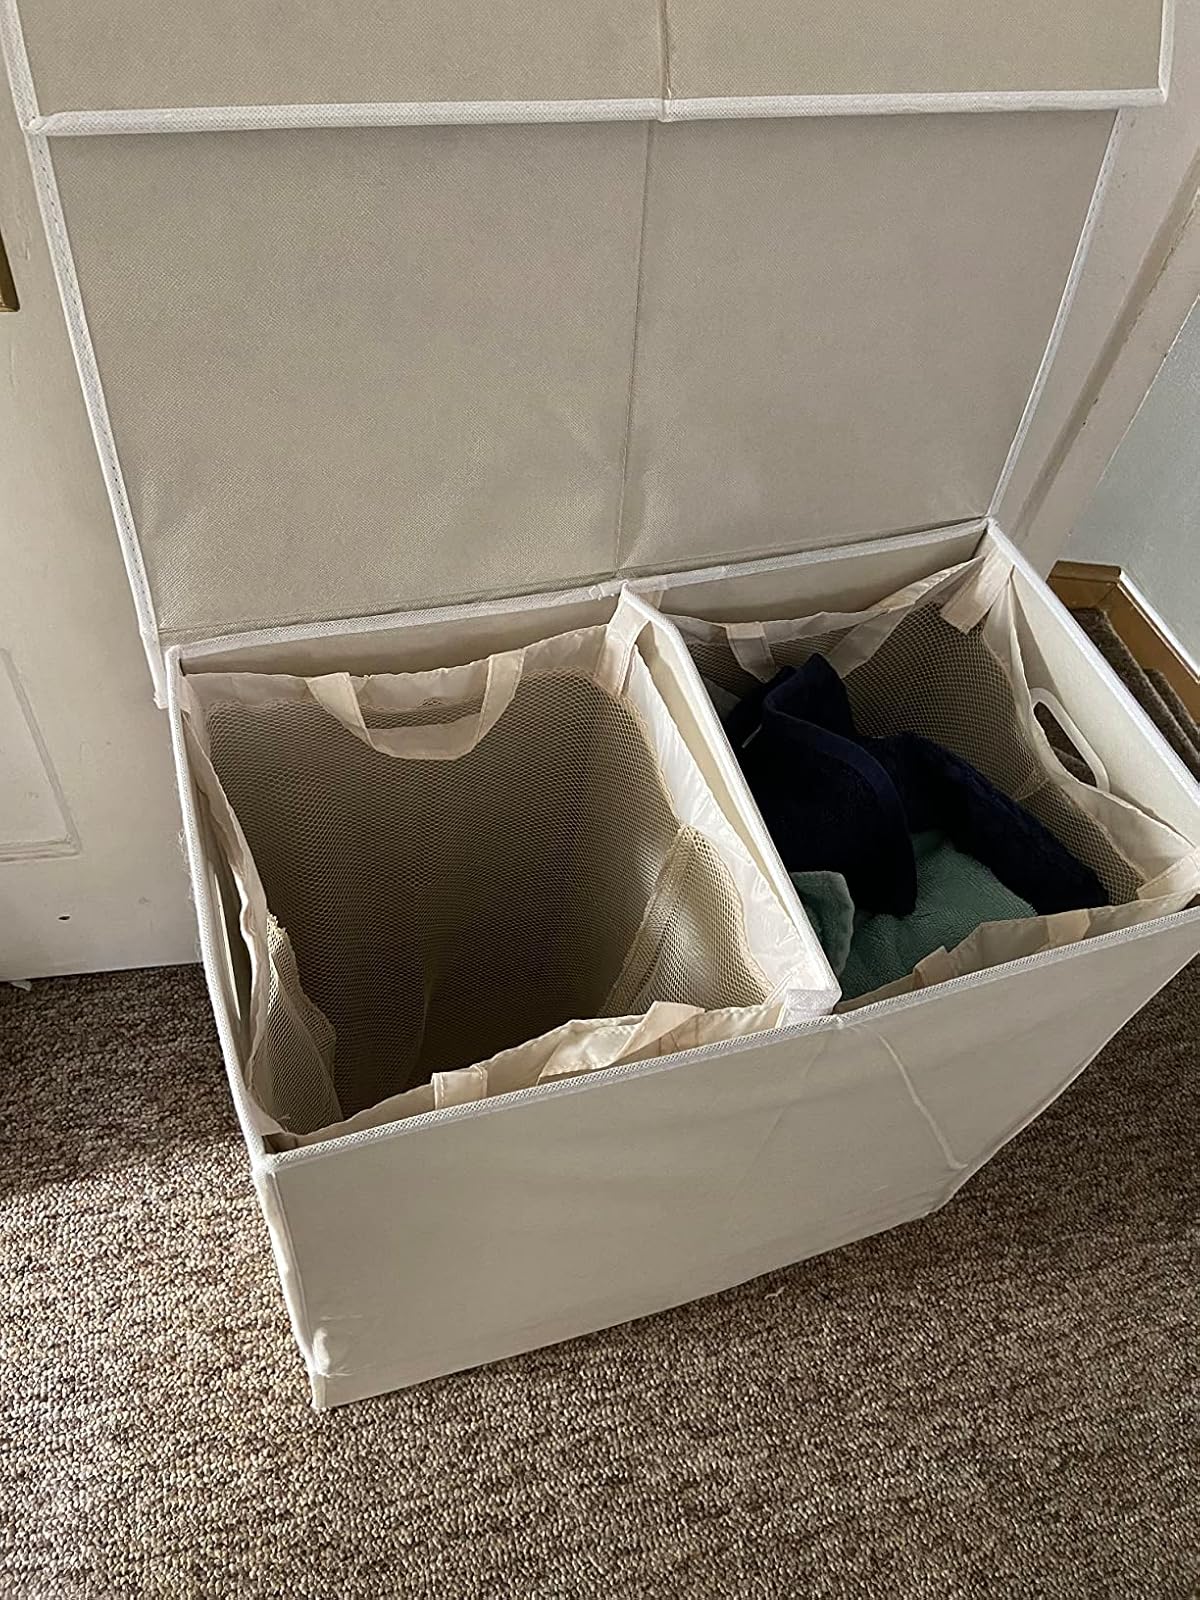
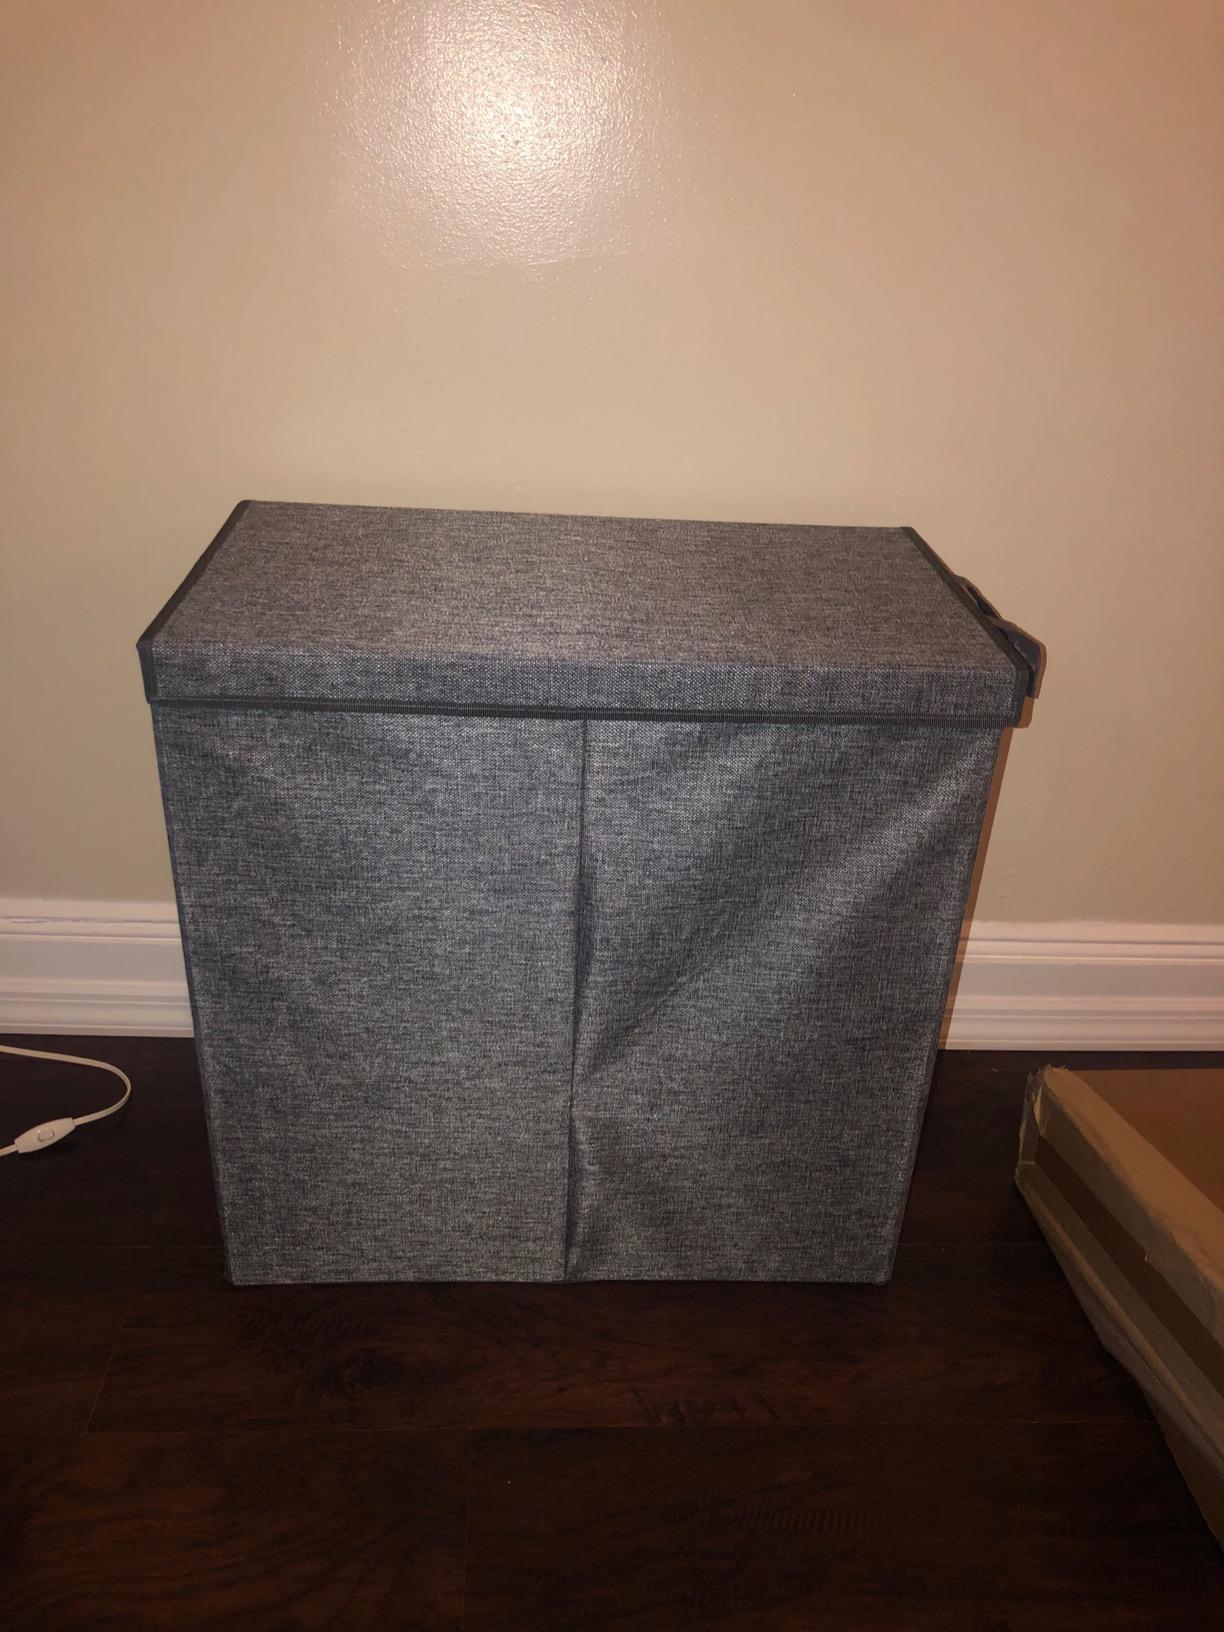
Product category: items_hamper
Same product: no